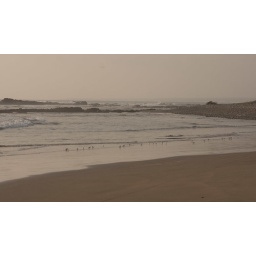
little birds near the water on the beach